Nashik

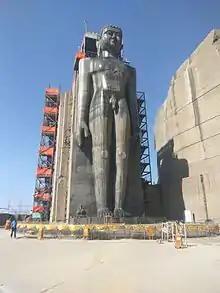
108 feet Rishabdev Bhagwan at Mangi Tungi

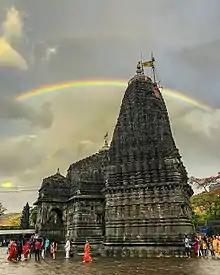
Trimbakeshwar Temple near Nashik

In February 2016, The Statue of Ahimsa, a idol of the first Jain tirthankara Rishabhdev carved in monolithic stone was consecrated at Mangi Tungi nearly from Nashik city. It is recorded in the Guinness Book of World Records as the tallest Jain idol in the world.